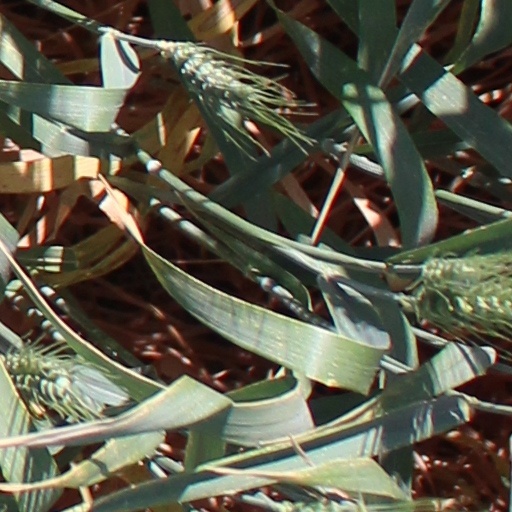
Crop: wheat